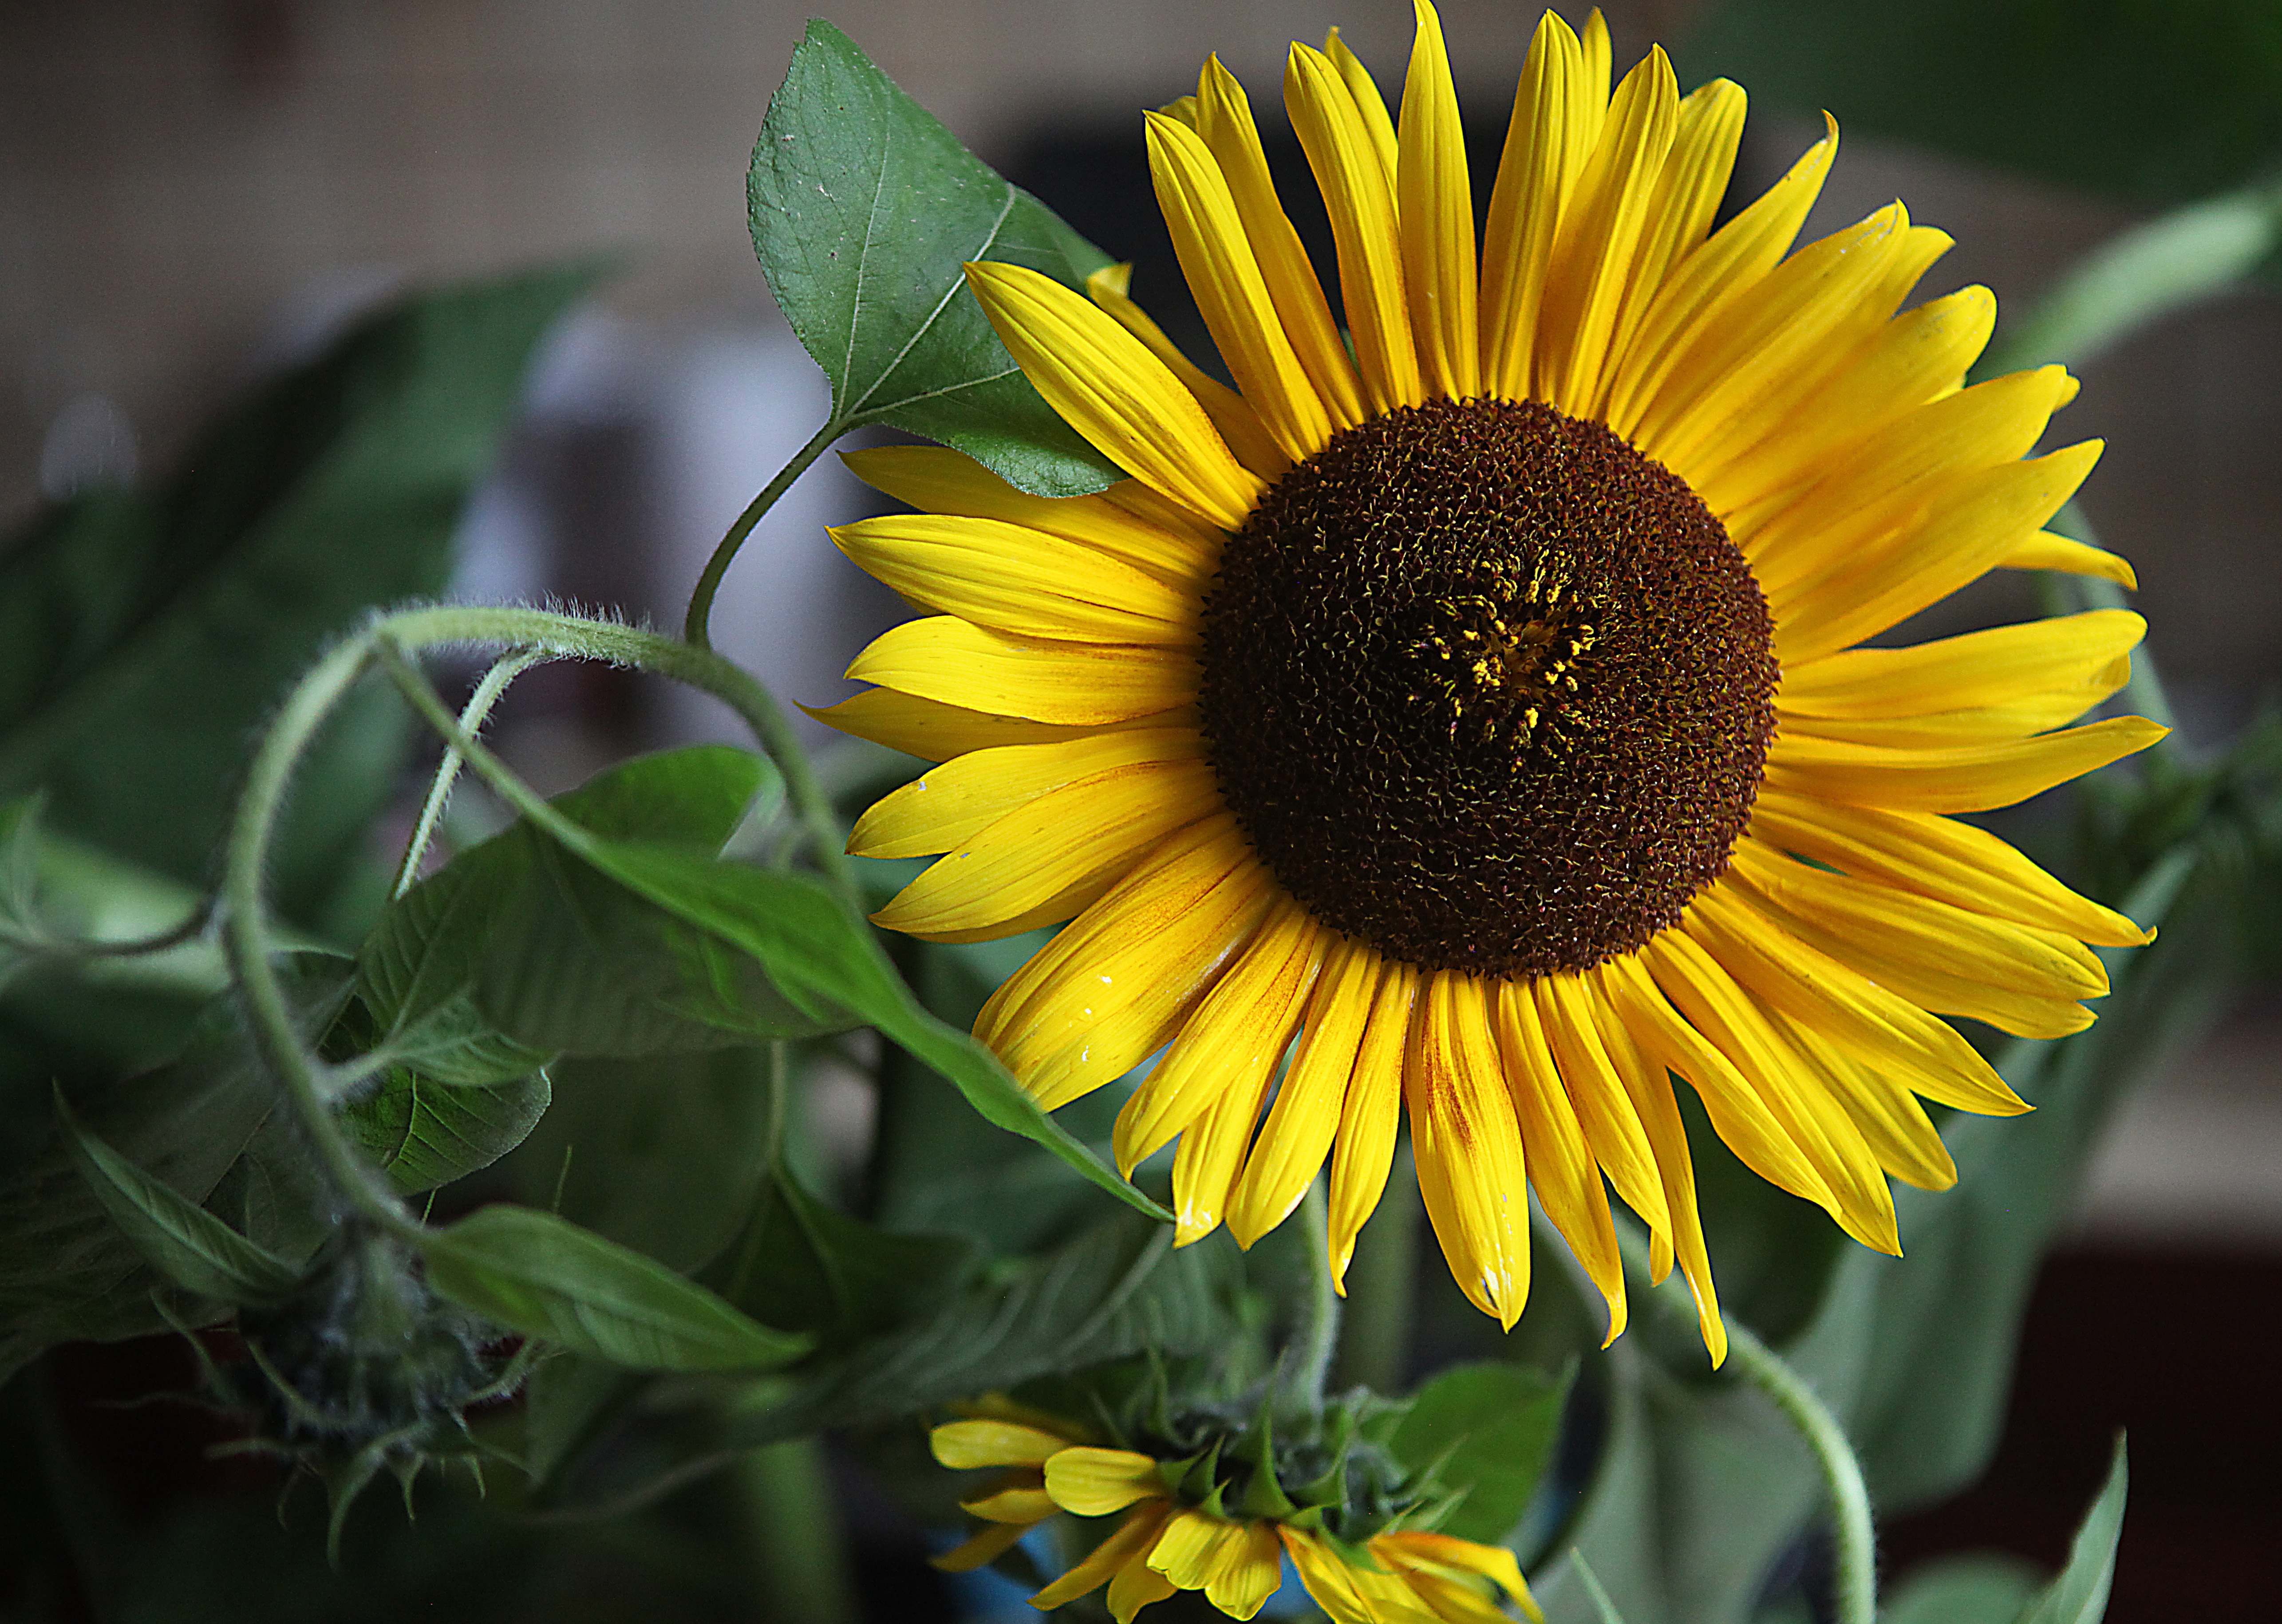
nature, plant, flower, petal, summer, decoration, botany, yellow, closeup, flora, sunflower, ornament, wildflower, flowers, close up, plant a garden, sunflowers, symmetry, flowering, yellow flowers, macro photography, flowering plant, daisy family, large flowers, blooming sunflower, ornamental sunflower, the stems, flower petals, sunflower seed, plant stem, land plant